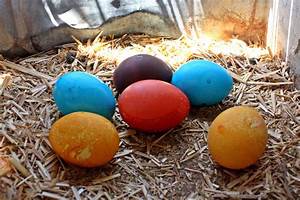
Label: chicken